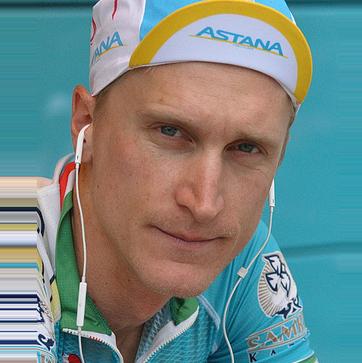
Age: 30